Bilaspur, Chhattisgarh

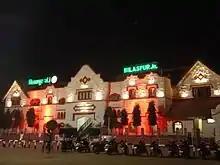
Bilaspur Junction Railway Station

Bilaspur is the center of electric power generation in India. Bilaspur and the surrounding area generate 10,000 MW of electricity, and an additional 50,000 MW are planned in the next few years. As many as 22 companies are interested to tap an estimated power generation potential of 50,000 megawatts in the region. The railways have gotten a major boost with big energy sector players set to invest Rs.5,000 crore in three proposed railways corridors around Bilaspur. Chhattisgarh is also known as "The Rice Bowl" – "Dhan ka katora". Bilaspur is the centre of agri products. There are approx. 500 rice and dall mills in the surrounding area. In FY2022/21, the South East Central Railway zone, whose geography encompasses Bilaspur, earned Rs 14,2855.71 crore, "the highest among all of the railway divisions of Indian Railways". The Bilaspur railways zone comprises the divisions of Bilaspur, Nagpur and Raipur. South Eastern Coalfields Limited (SECL), a subsidiary of Public Sector Unit Coal India Limited (CIL) – A Maharatna Company, is situated with headquarters at Bilaspur. SECL is a Miniratna PSU under the Ministry of Coal, with several awards in its credentials including best PSU award in 1997–98. An integrated action plan for development of civic infrastructure, including hi-tech water purifier system, proper drainage facilities and cleanliness, is being planned by the state government for cities and towns, while the proposed 'Arpa Project' would give a new life to the city of Bilaspur, minister for urban administration and health Amar Agrawal said in an interview to the "Times of India", a leading newspaper of India. The State Government has drawn up an ambitious plan of Rs2,000 crore to develop the Arpa river bank in Bilaspur district during the next seven years. For this, the Government has constituted a ‘Special Area Development Authority’ (SADA) for the development of the Arpa river bank near Bilaspur city.